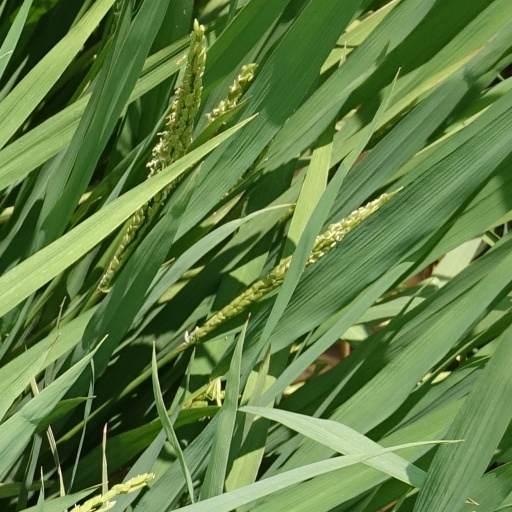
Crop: rice